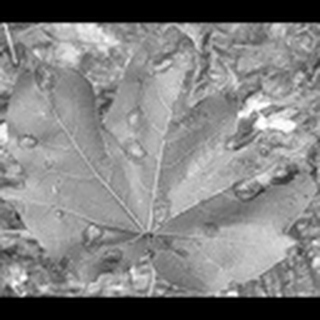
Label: cotton_target_spot